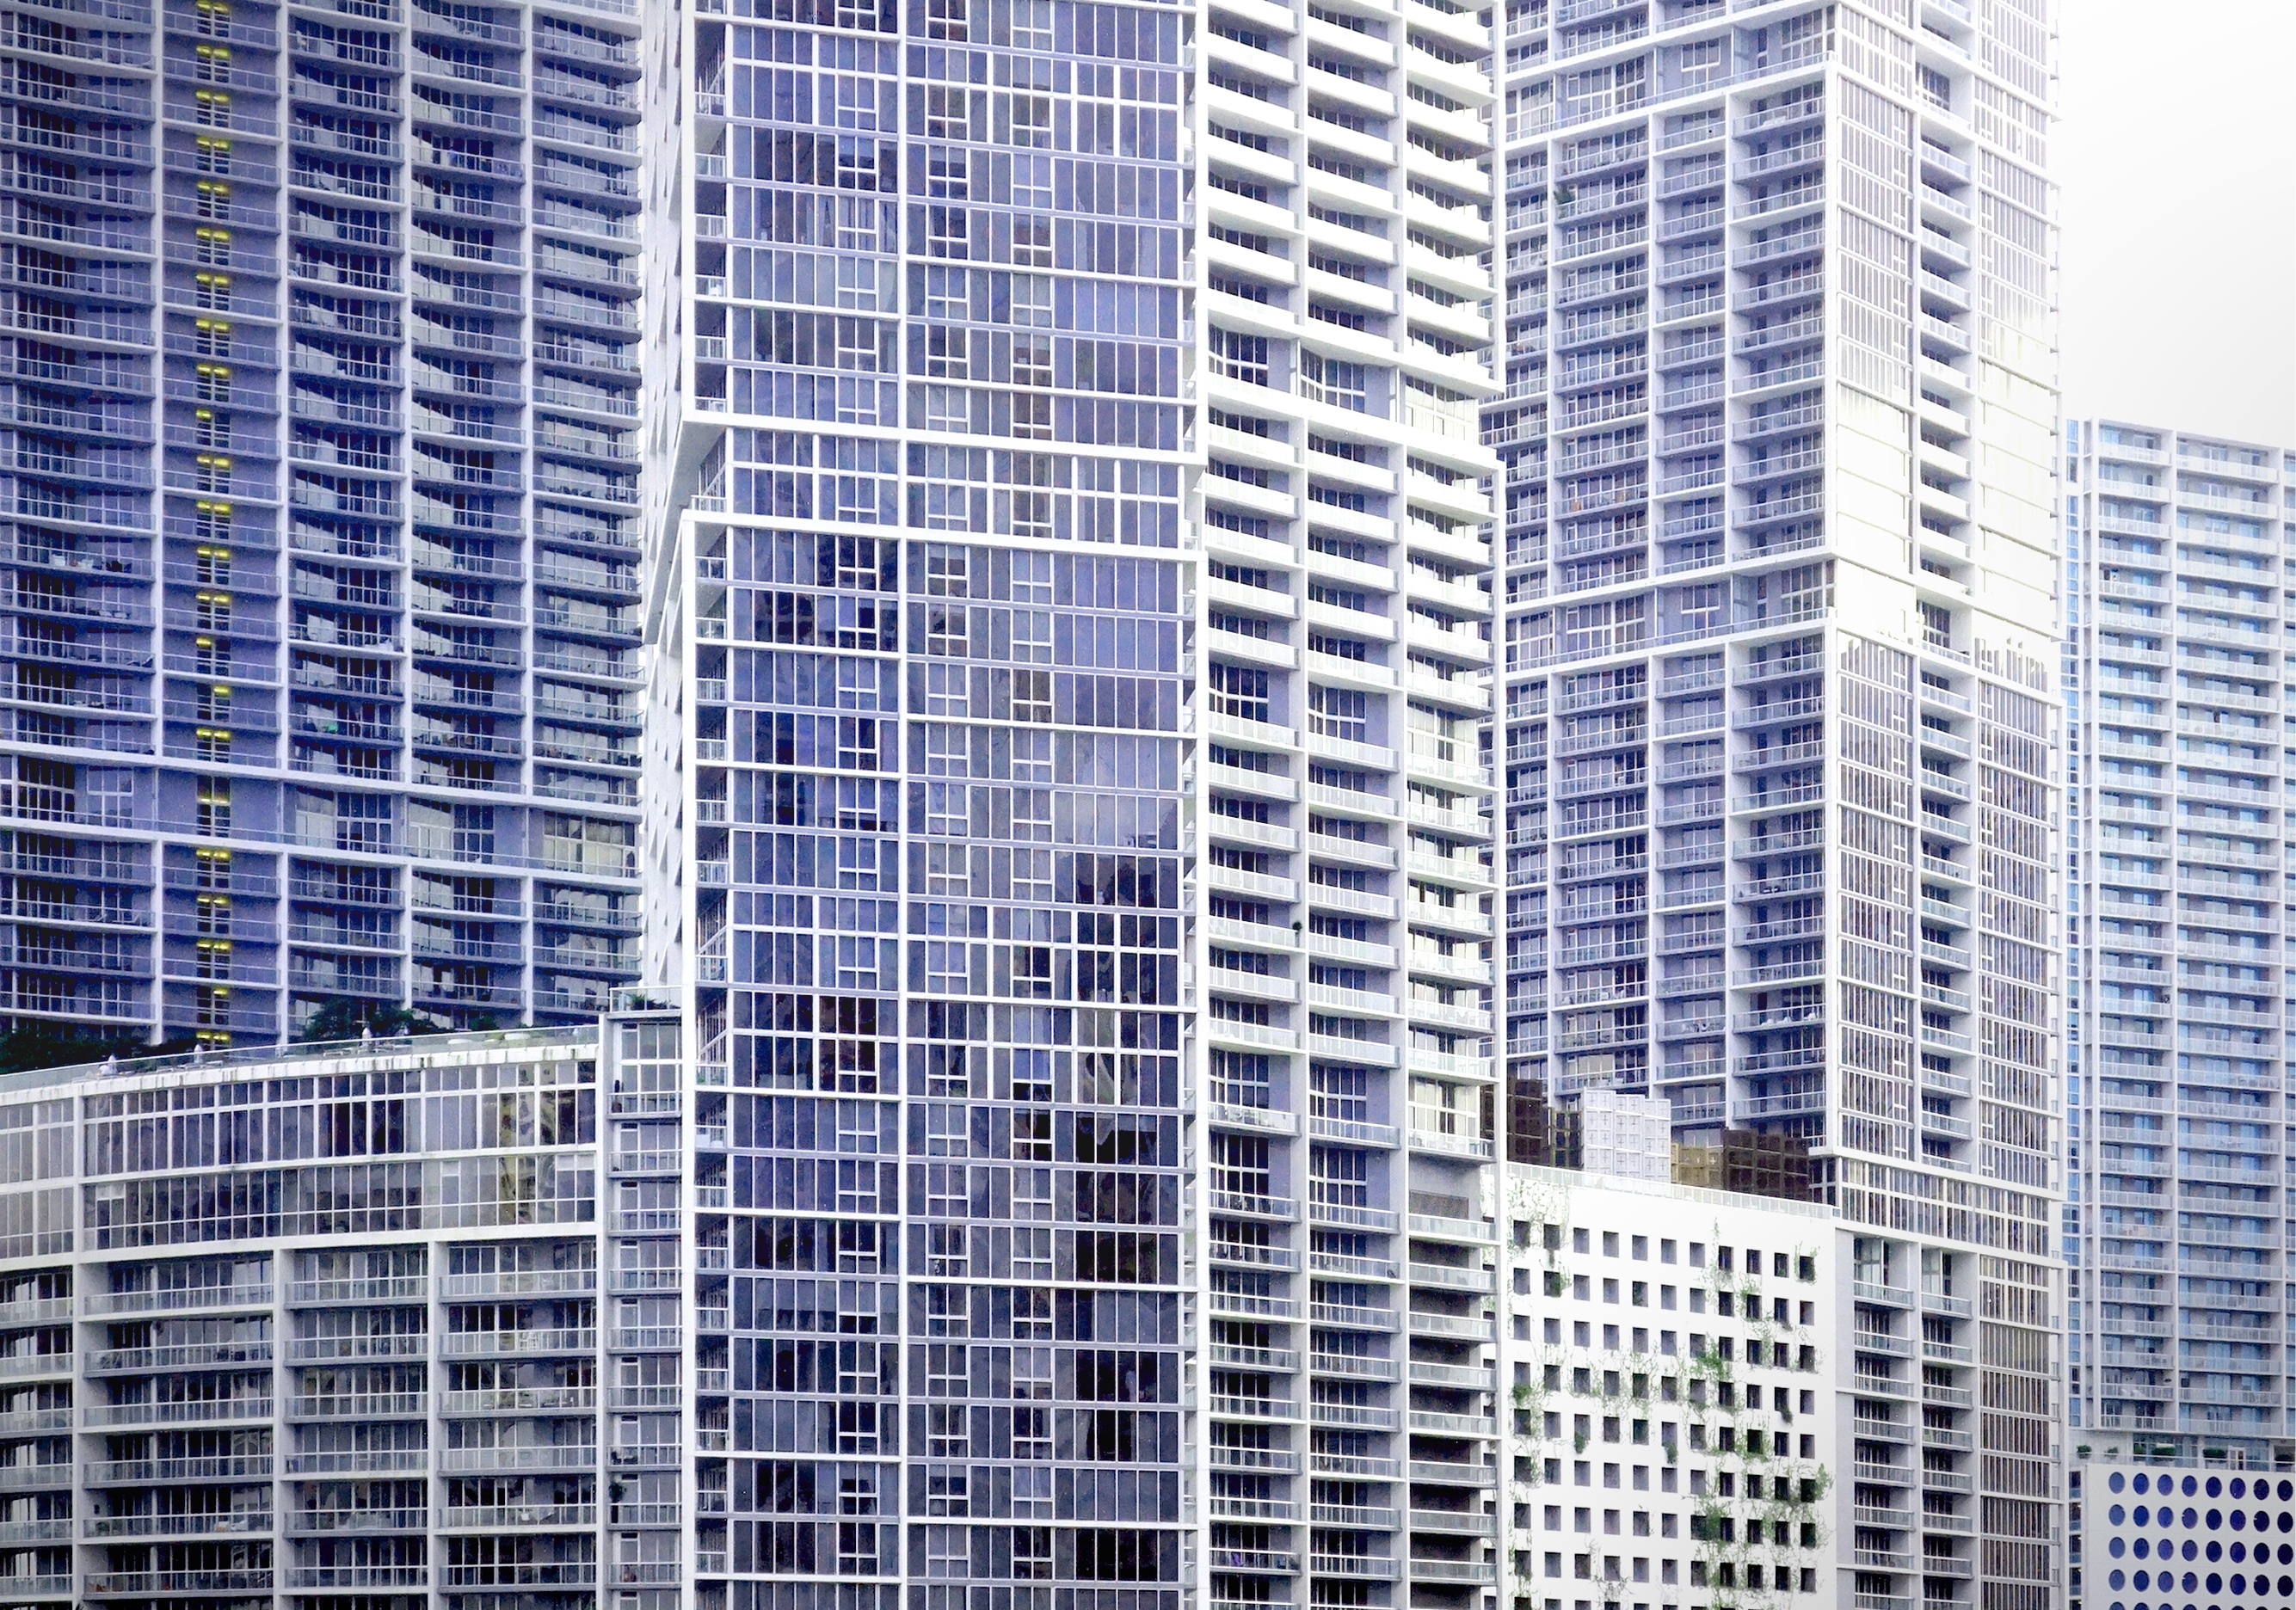
abstract, architecture, skyline, window, glass, building, city, skyscraper, urban, cityscape, downtown, high, tower, usa, america, office, facade, modern, office building, tower block, skyscrapers, miami, commercial building, florida, headquarters, metropolis, condominium, front window, glass facades, stadtmitte, urban area, residential area, downtown miami, metropolitan area, window covering, bayfront park